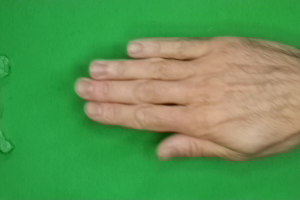
Label: paper